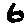
Label: 6